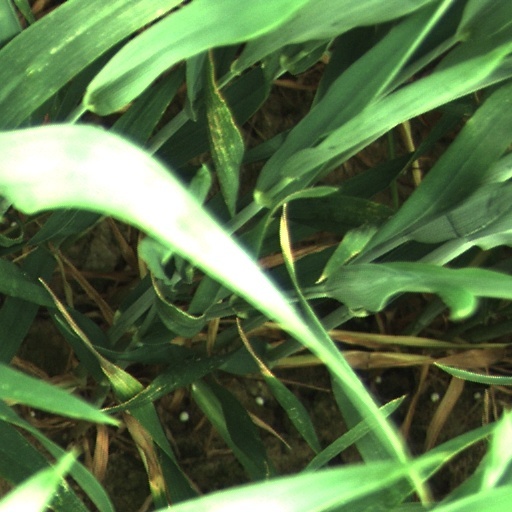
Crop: wheat